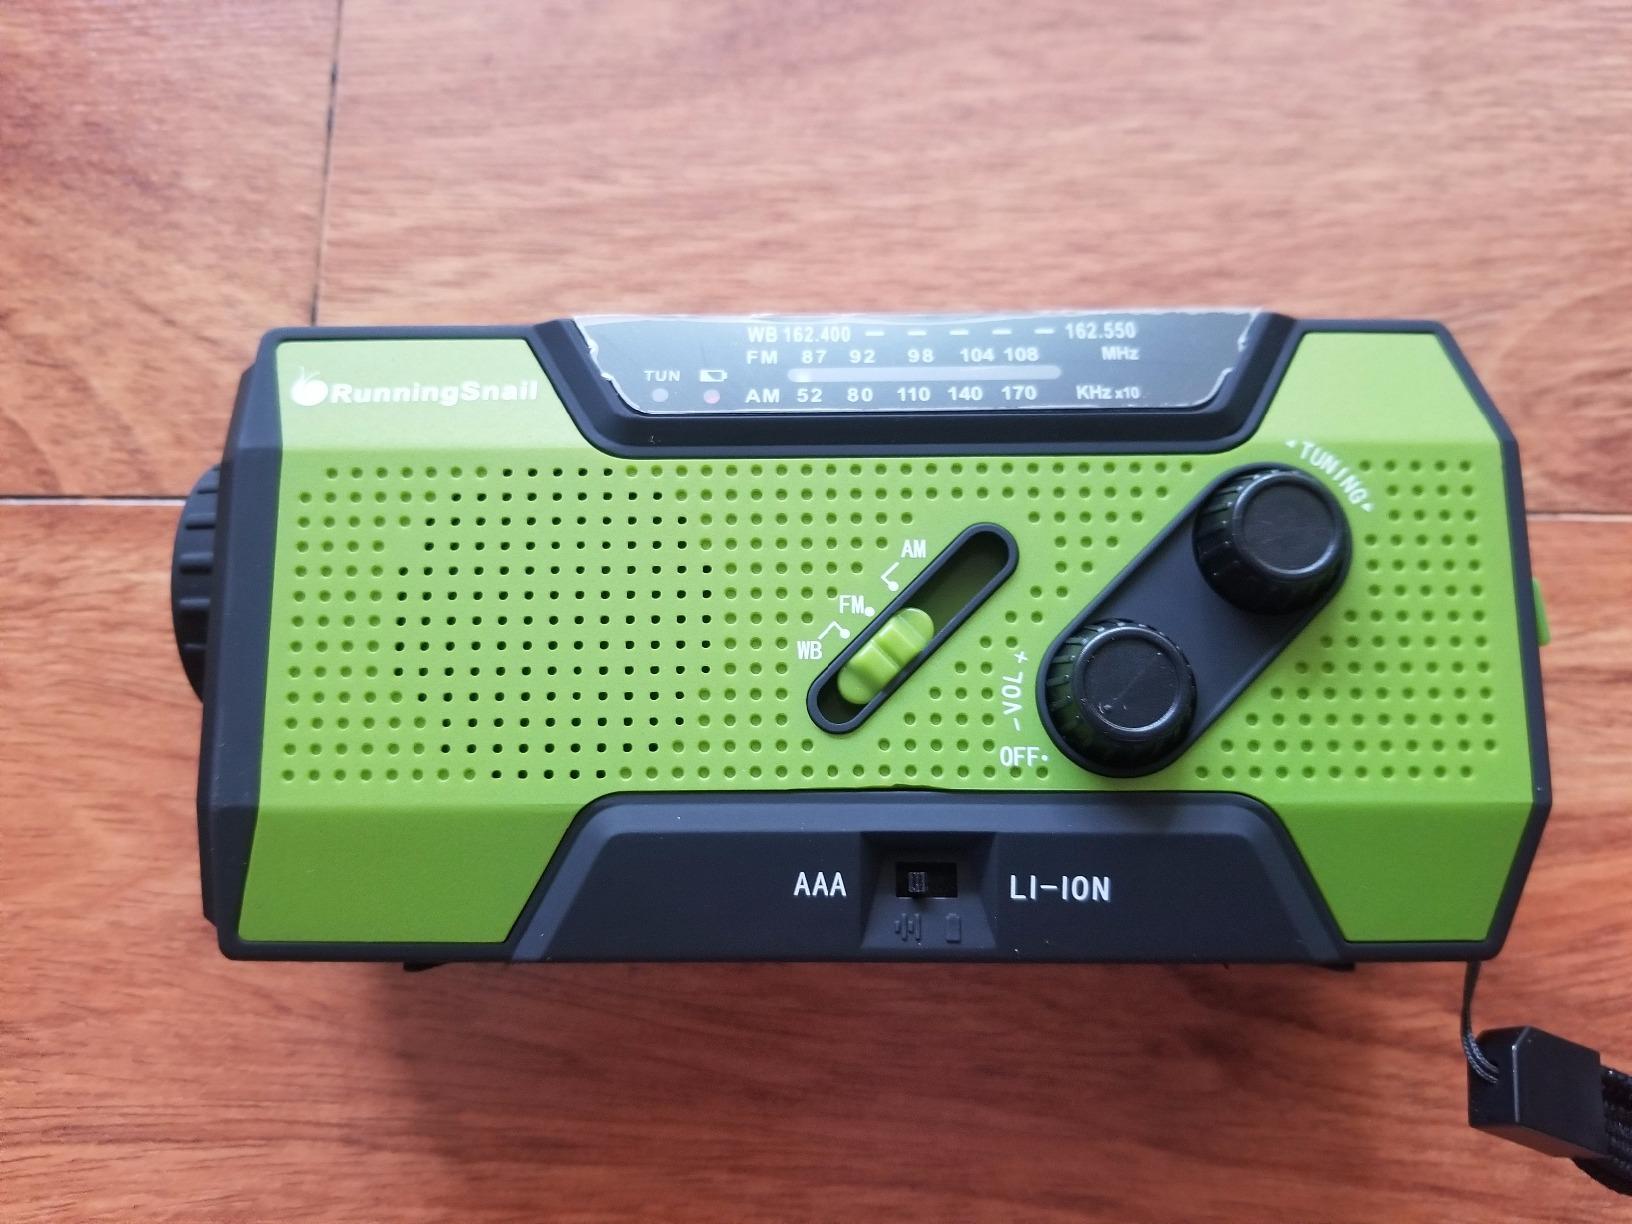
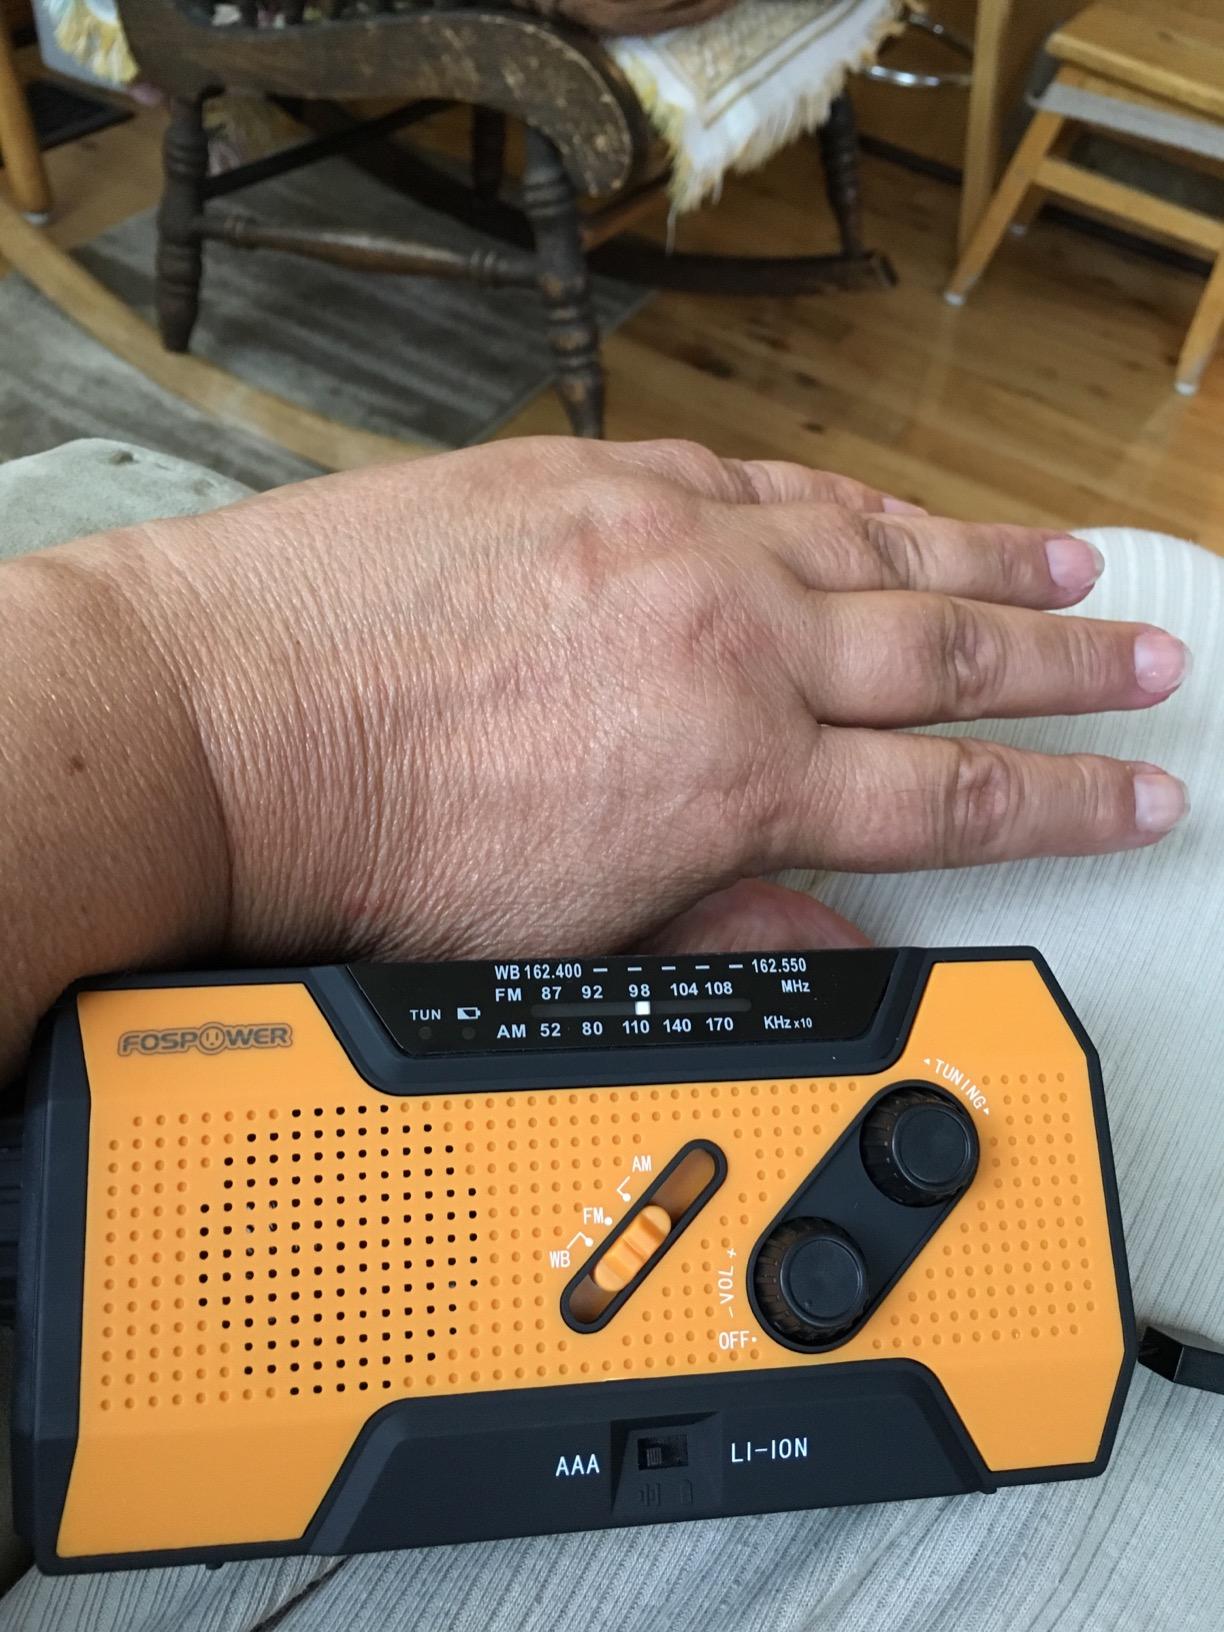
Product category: radio
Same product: no